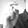
ASL letter: X